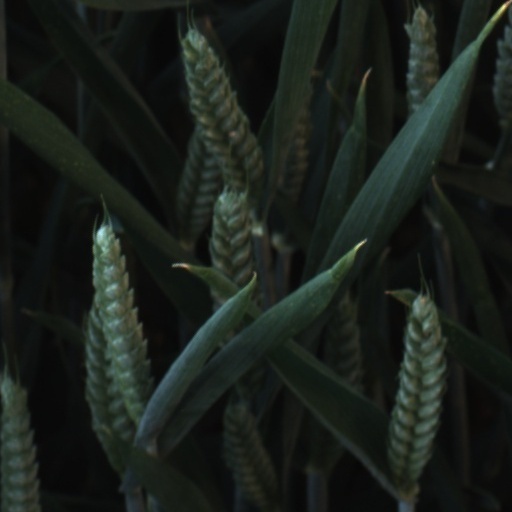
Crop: wheat